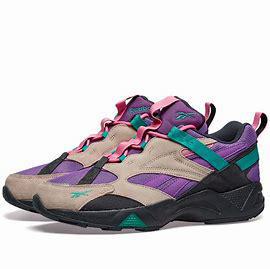
Brand: Reebok
Model: Aztrek